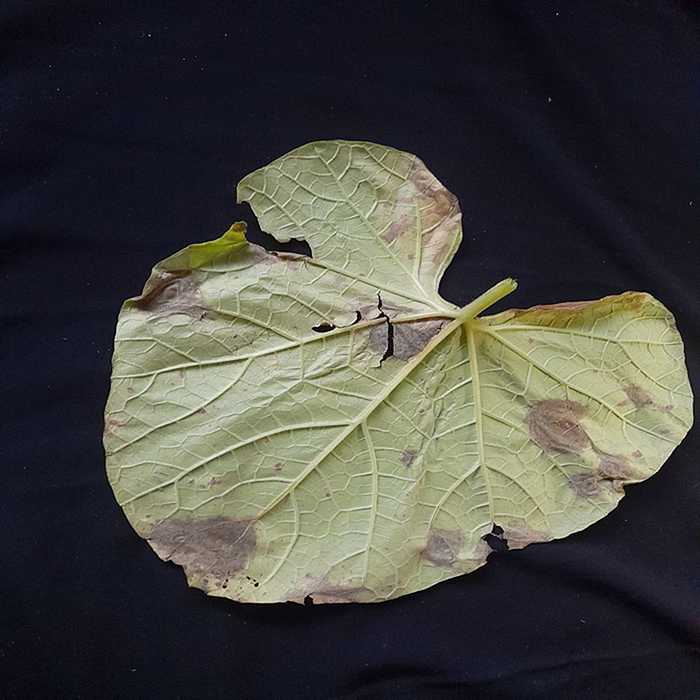
Plant: Bottle gourd
Label: Downey mildew